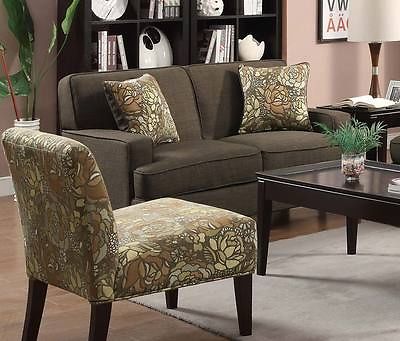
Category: sofa